Rothensee boat lift

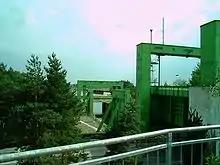
Rothensee boat lift

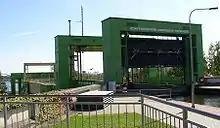
Rothensee boat lift

The Rothensee boat lift is North of Magdeburg and connects the Mittellandkanal with the Elbe via the Elbeabstiegskanal.